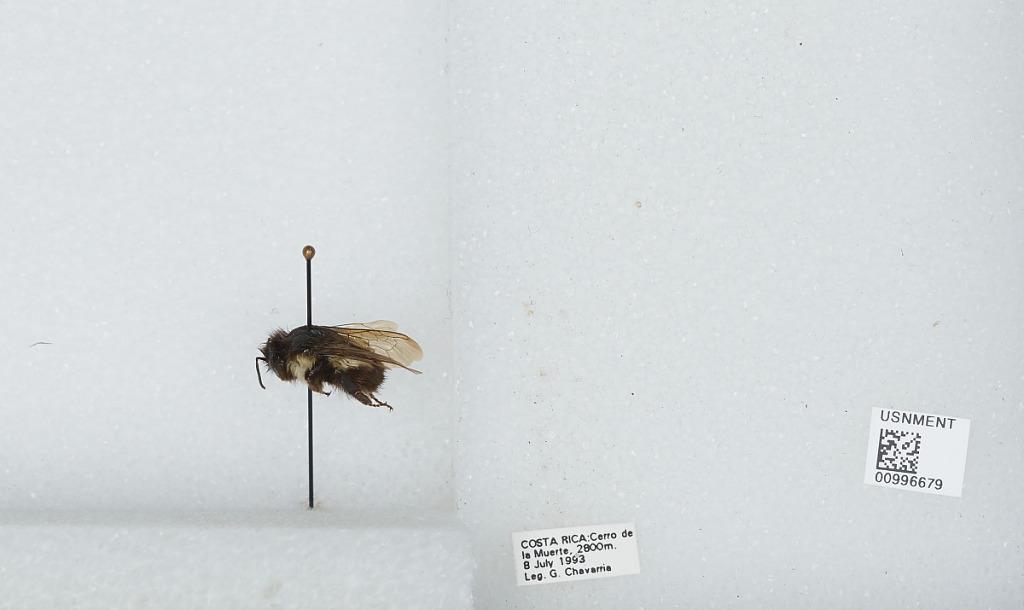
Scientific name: Bombus (Pyrobombus) ephippiatus (Say)
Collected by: G. Chavarria
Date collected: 1993-7-8
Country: Costa Rica
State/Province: San Jose
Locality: Cerro de la Muerte
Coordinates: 9.5583, -83.7239